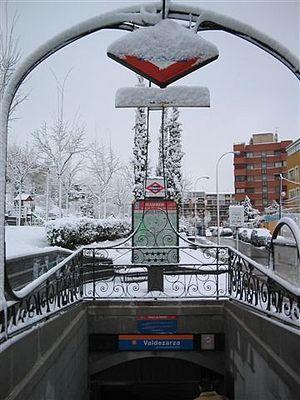
Le métro de Madrid est le réseau de transports en commun métropolitain de l'agglomération de Madrid, capitale de l'Espagne.